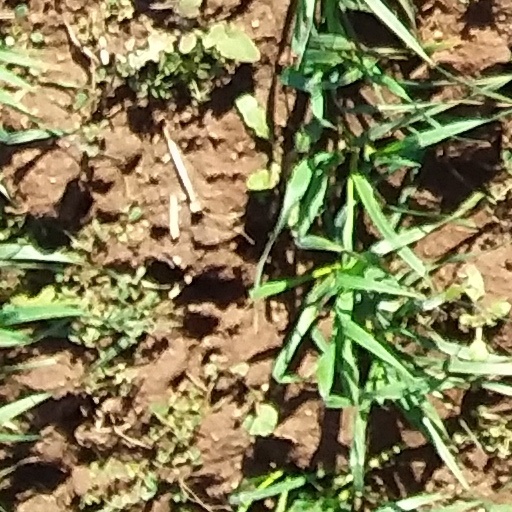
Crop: wheat